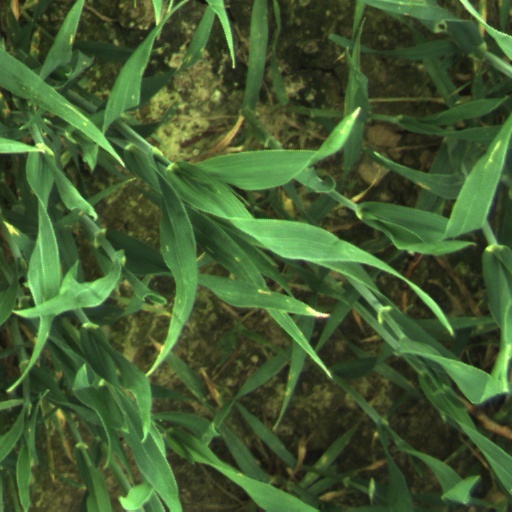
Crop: wheat